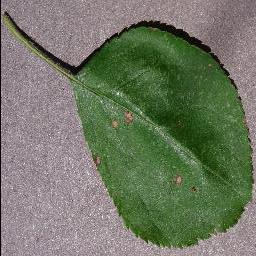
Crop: apple
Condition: black_rot